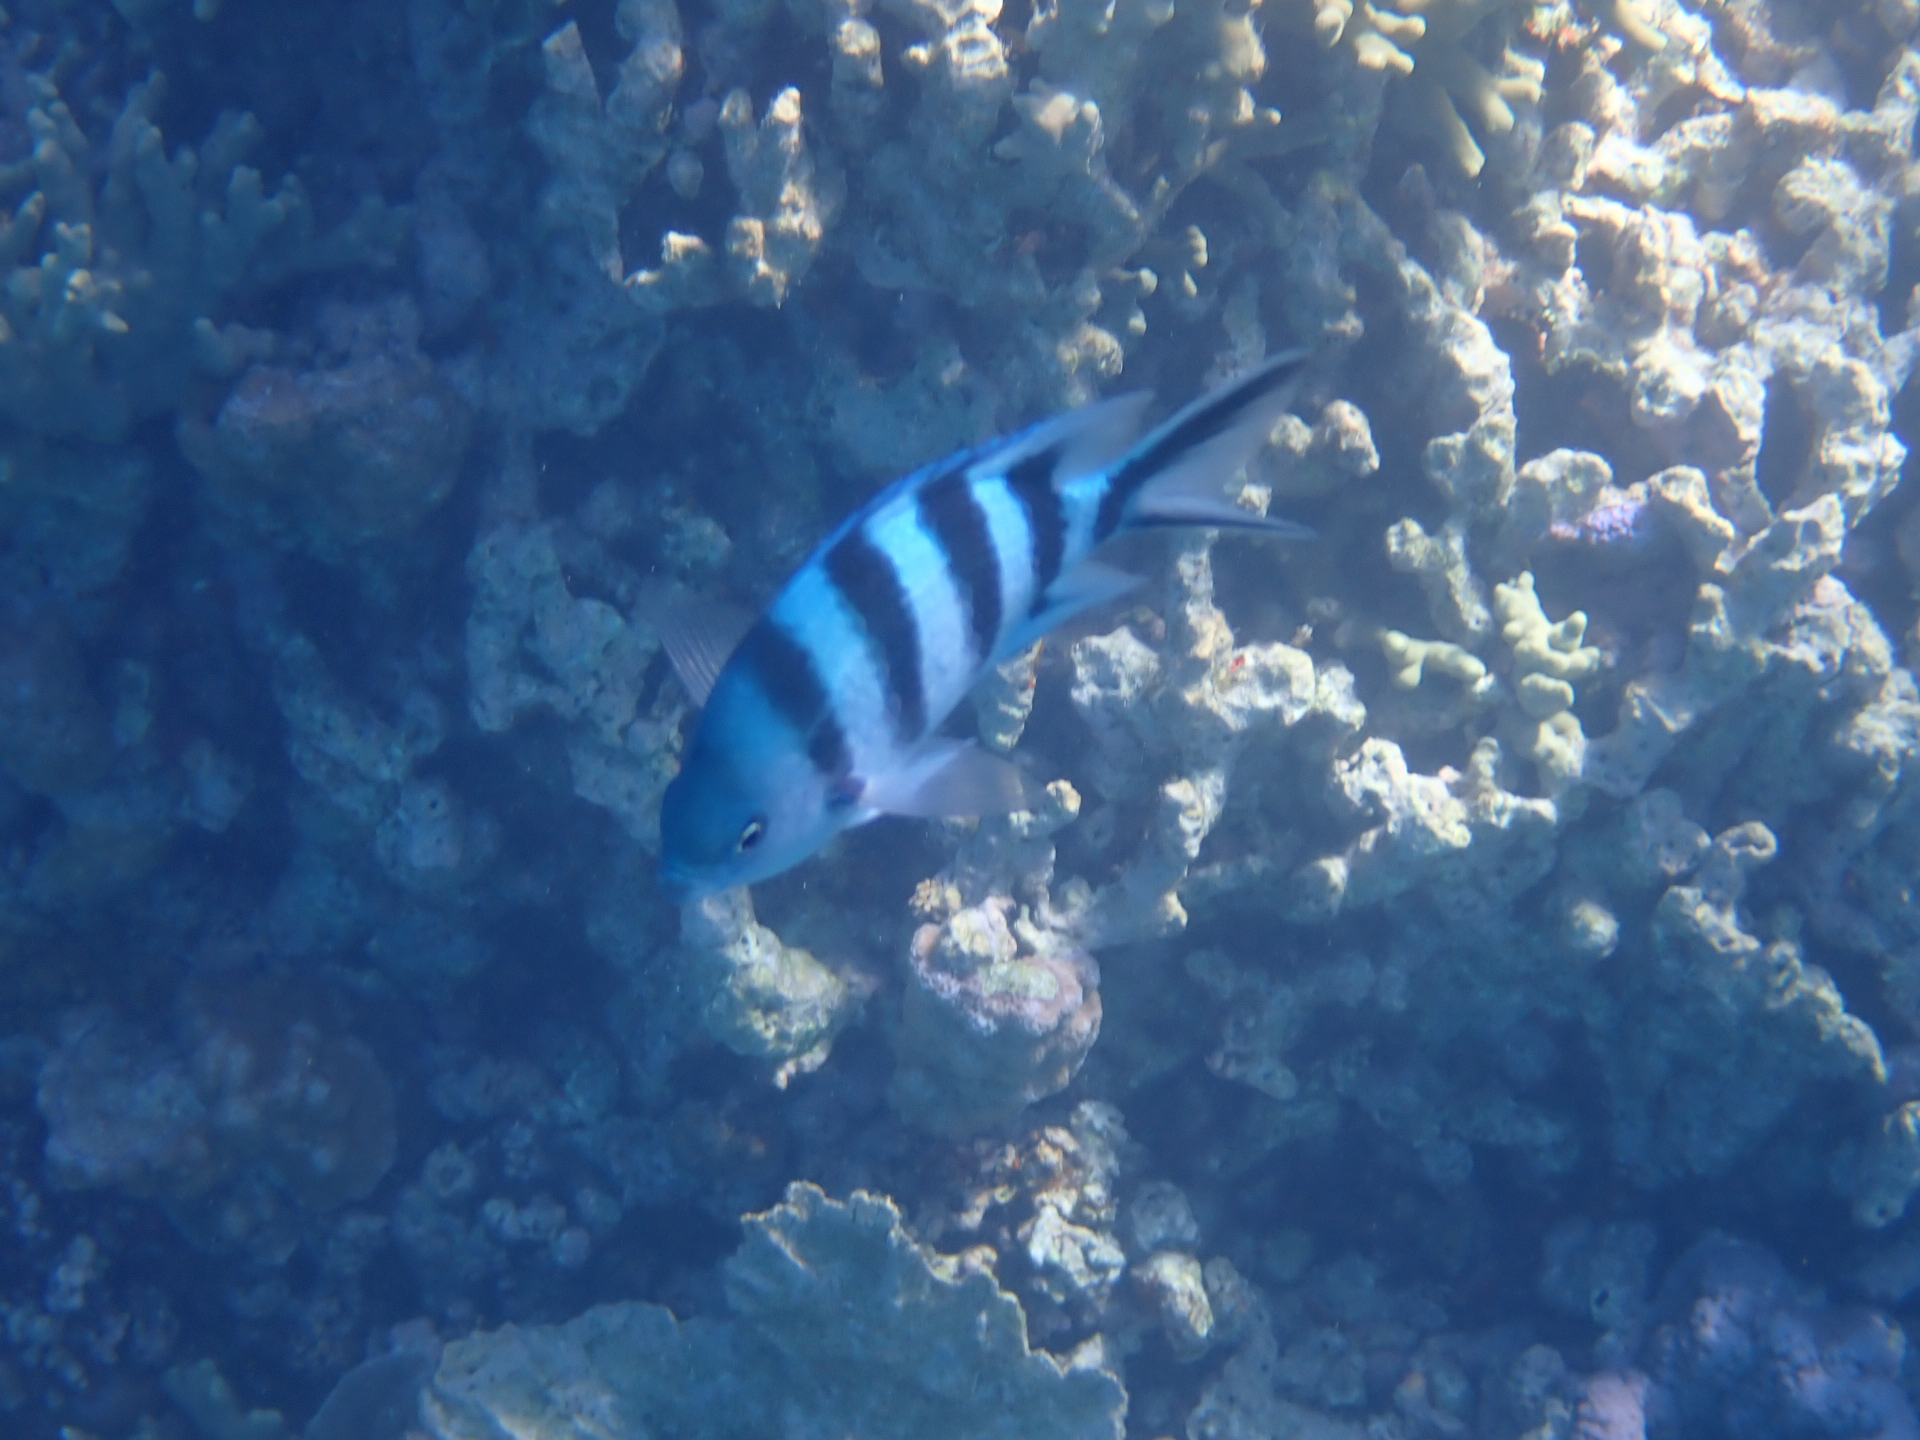
fish (species not among the labelled classes)